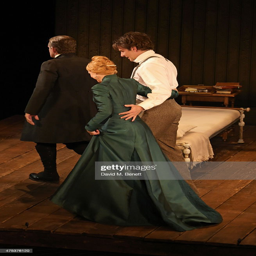
actors bow at the curtain call during the performance .